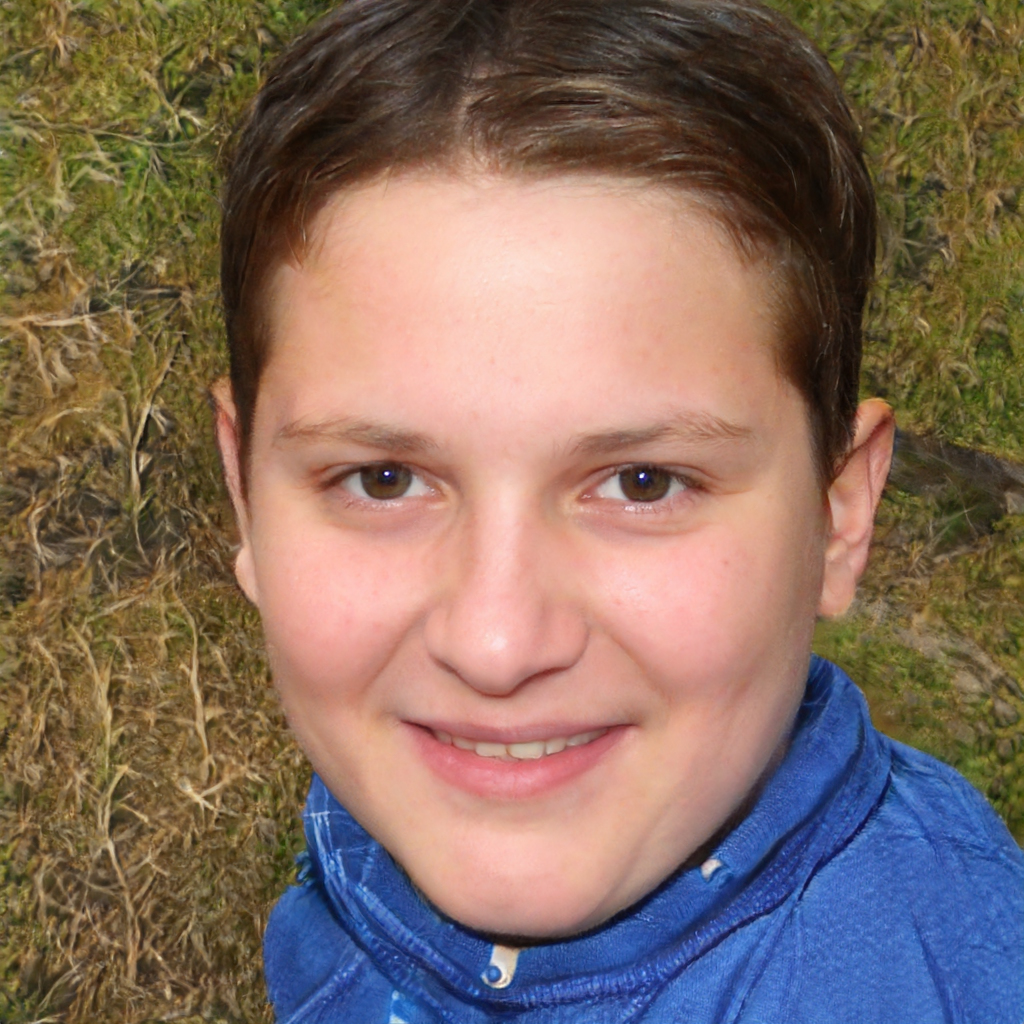
Gender: Male